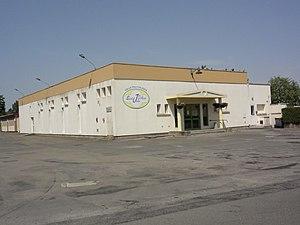
Saint-Jean-d'Assé (Sarthe) salle polyvalente
Saint-Jean-d'Assé est une commune française, située dans le département de la Sarthe en région Pays de la Loire, peuplée de 1 759 habitants.